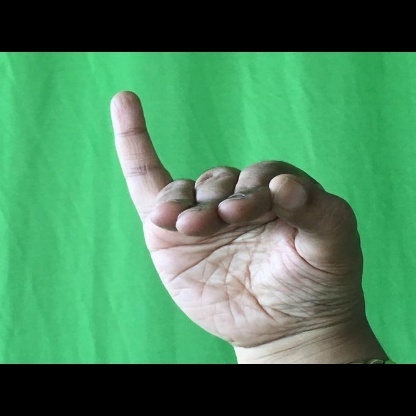
Mudra: Hamsapaksha